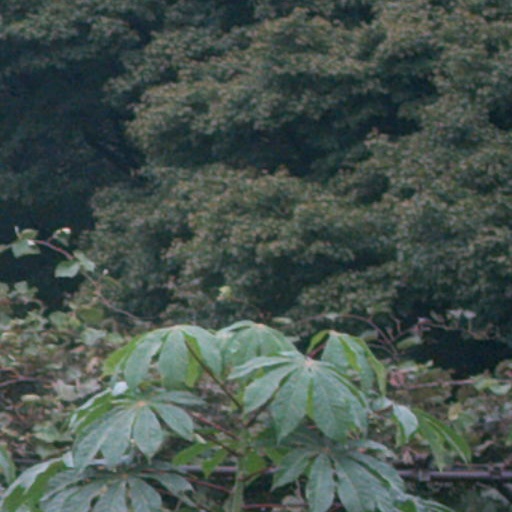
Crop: cassava